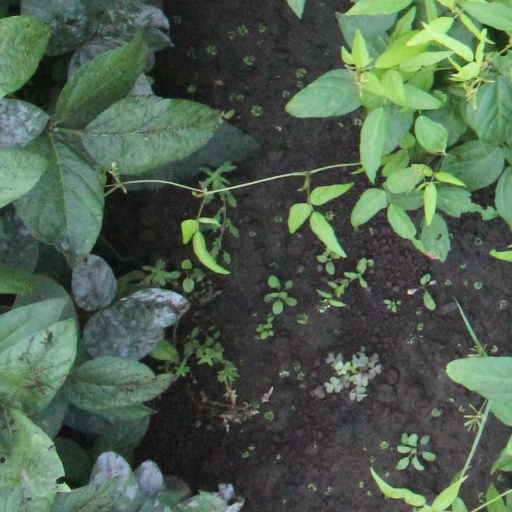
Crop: soybean